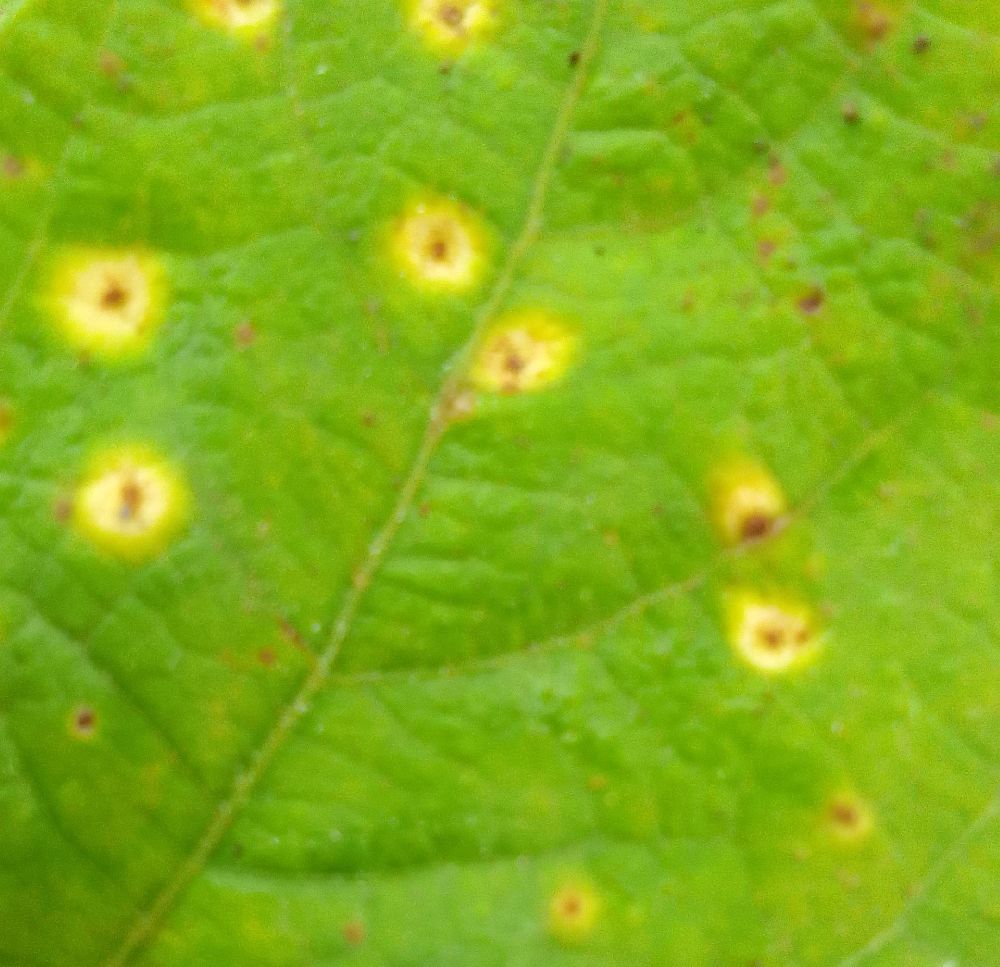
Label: rust